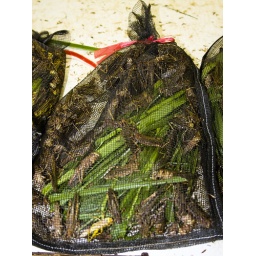
A bag of crickets as unsuspecting bird food in Hong Kongs bird market.